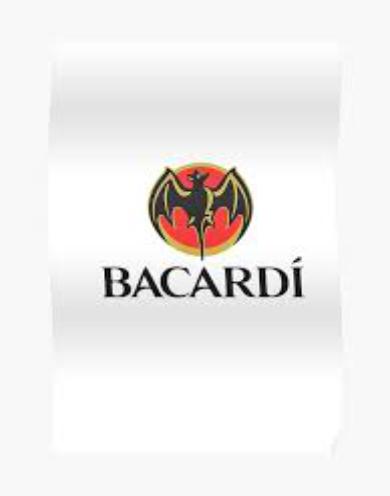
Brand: Bacardi
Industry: Food